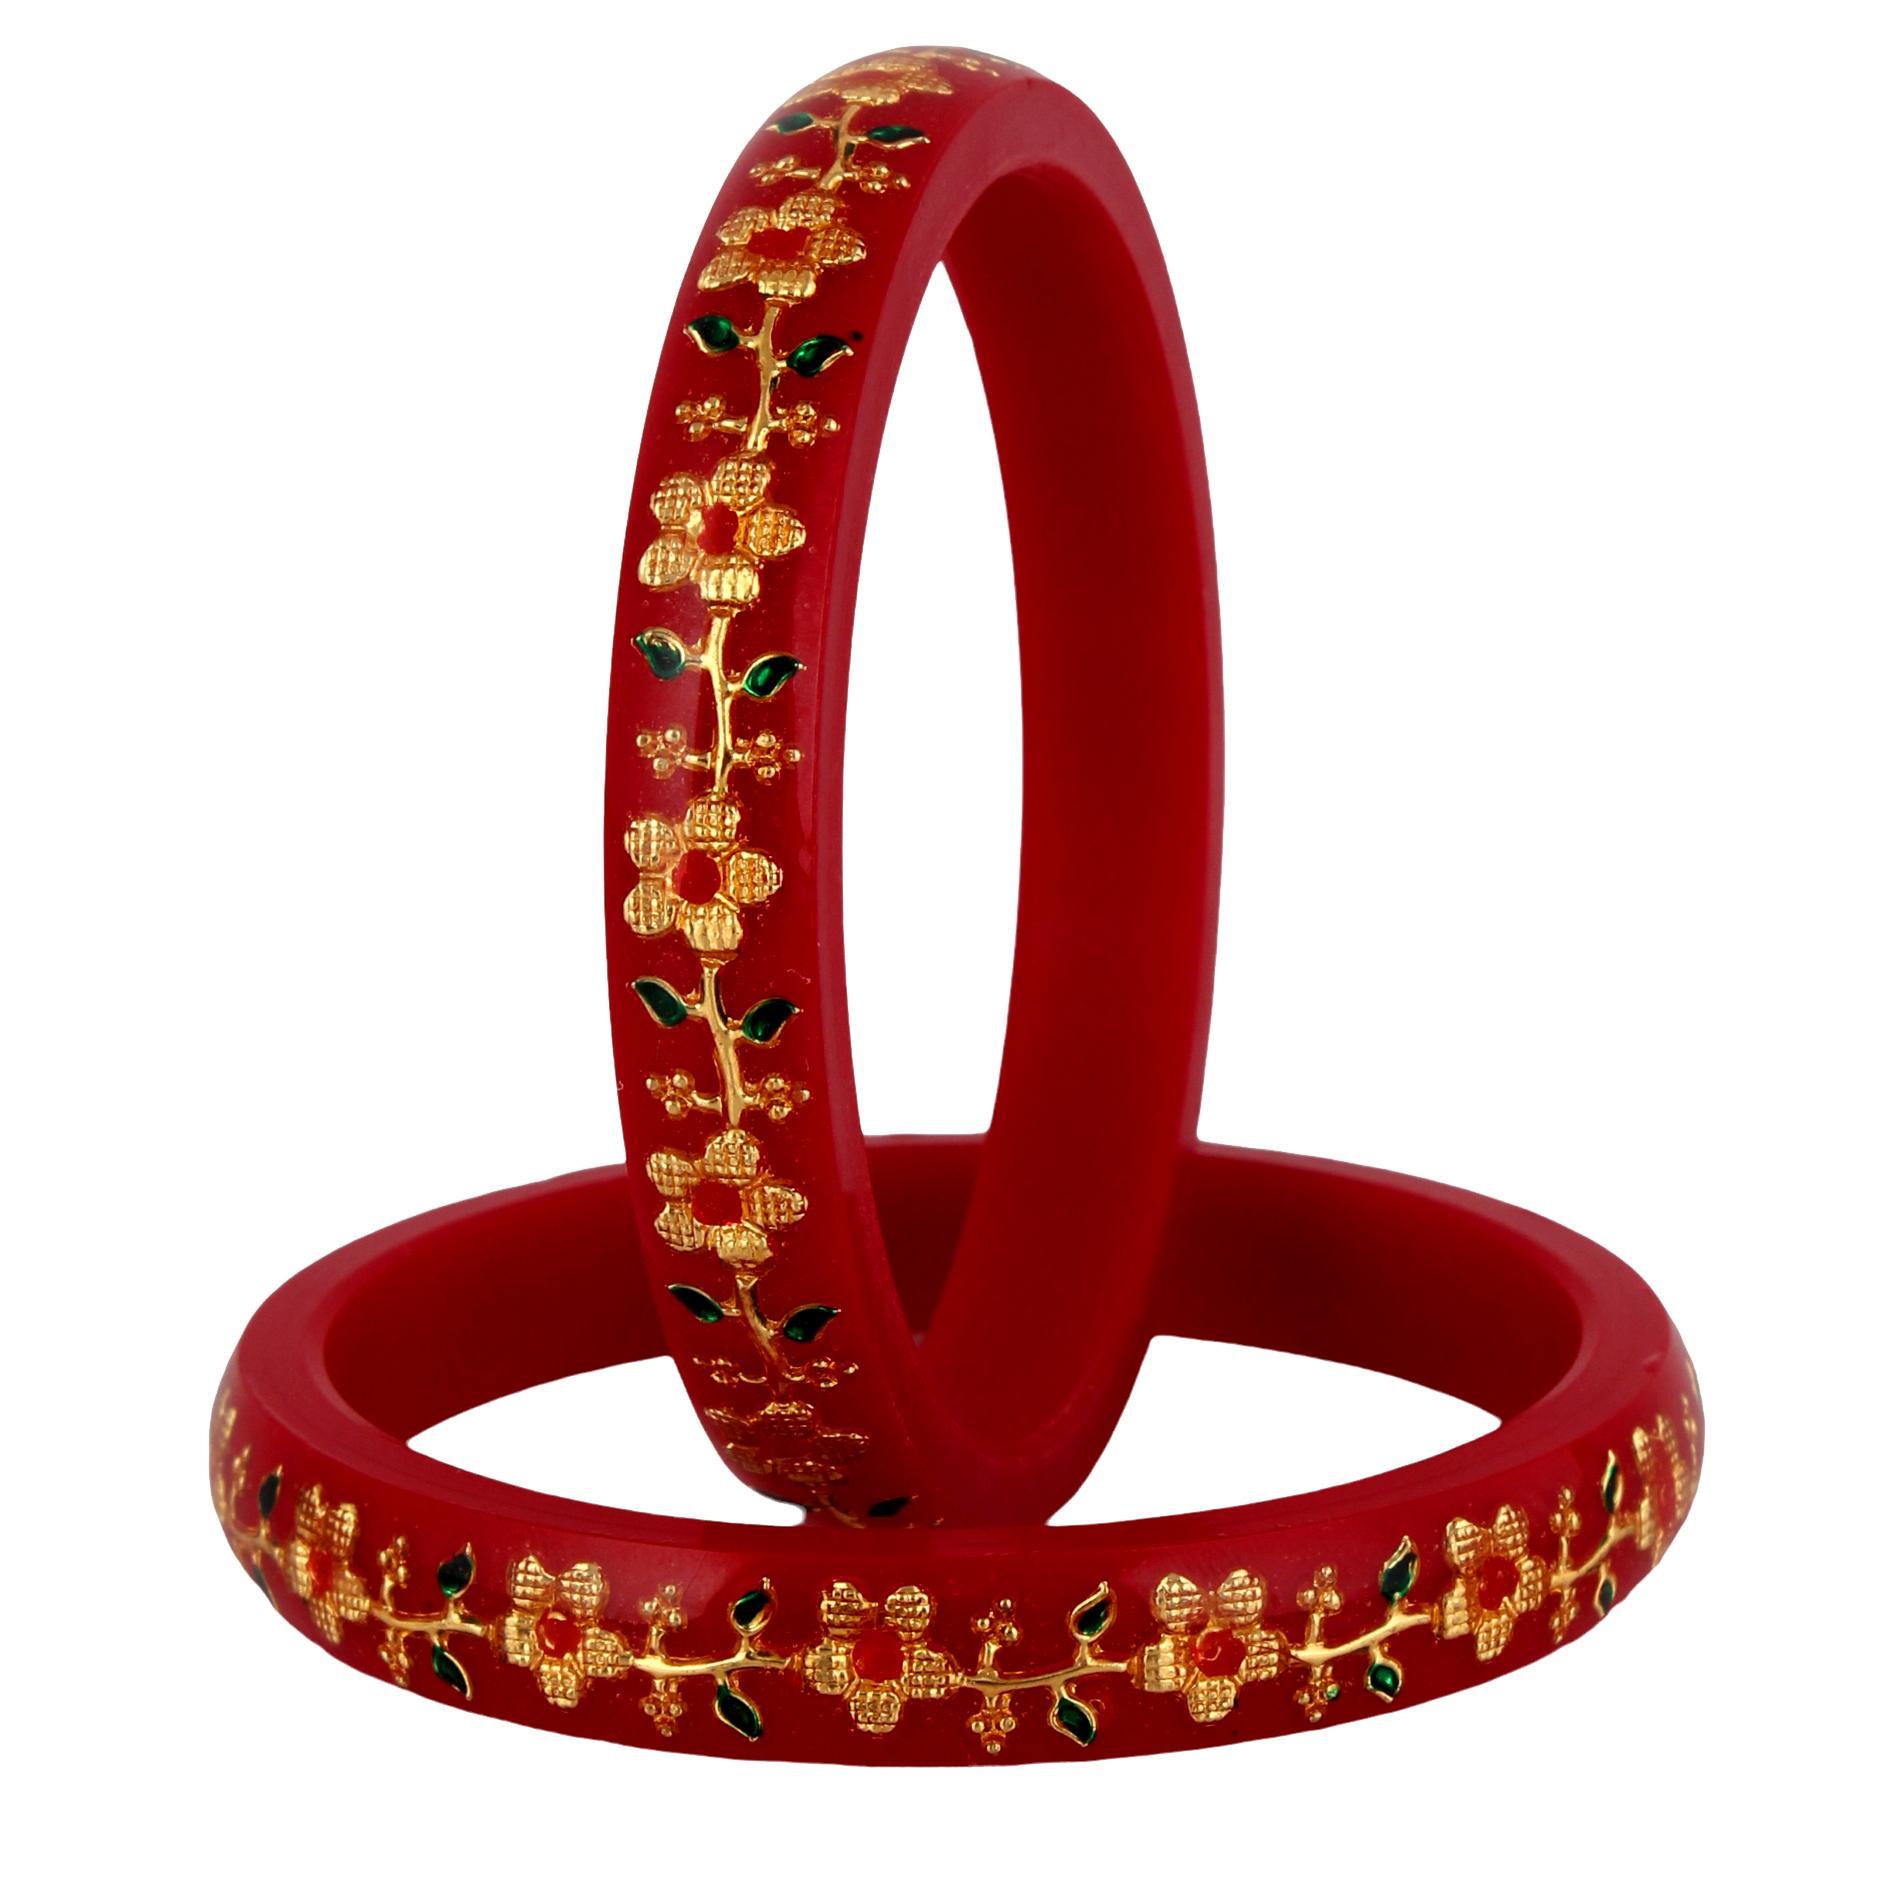
Lucky Jewellery Designer pair of Sankha & bengali pola Reddish maroon color Traditional Ethnic Bangles set For Women (238-J1BG-1706-R2-26)
Type: Bangles
Brand: LUCKY JEWELLERY
Price: Rs. 289
This pair of Bangles will make you Stunning and Graceful look. The Bangles are delicately studded with sparkling crystal stone. Adorn it with your favourite formal attire to enhance your overall looks. This Bangles set is studded with finest quality of coloured that gives render amazing look.Disclaimer:The color of the image and product may slightly differ depending upon the screen resolution.
Features: bangle set for women,bangles set,women bangle set
Included: 2 pcs. bangle set